HMS Royal Sovereign (05)

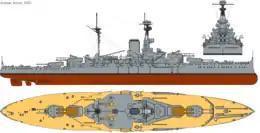
Illustration of as she appeared in 1916

"Royal Sovereign" had a length overall of , a beam of and a deep draught of . She had a designed displacement of and displaced at deep load. She was powered by four Parsons steam turbines using steam from eighteen oil-fired Babcock & Wilcox boilers. The turbines were rated at and a top speed of . She had a range of at a cruising speed of . Her crew numbered 1,240 officers and ratings in 1921. "Royal Sovereign" cost £2,570,504 upon completion.